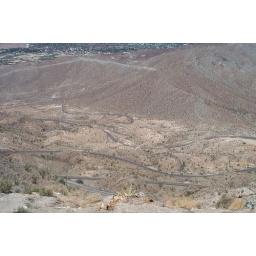
The road to Jamie's mountain-top home in Pinyon. Ideal for a motorcycle commute, perhaps less-so for a struggling, borrowed Mitsubishi Mirage.